Glade of the Armistice

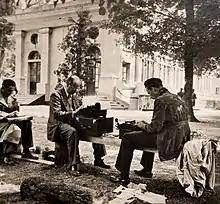
CBS war correspondent William Shirer in Compiegne, reporting on the 1940 armistice. The building houses the railway carriage in which the armistices were signed.

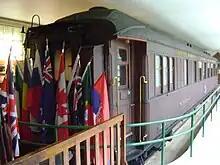
A replica of the railway carriage where the 1918 and 1940 armistices were signed, at the "Clairière de l'Armistice" (Rethondes) museum

In November 1927, this carriage was ceremonially returned to the forest in the exact spot where the Armistice was signed, a part of the newly constructed monument the Glade of the Armistice. Marshal Foch, General Weygand and many others watched it being placed in a specially constructed building, near, but not on, the exact place of the signing.